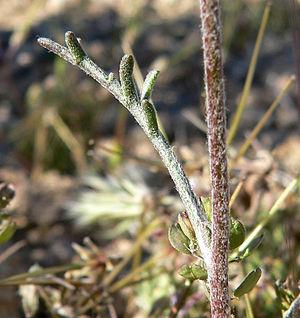
Chaenactis stevioides est une plante de la famille des Asteraceae, originaire du sud-ouest des États-Unis et du nord du Mexique.